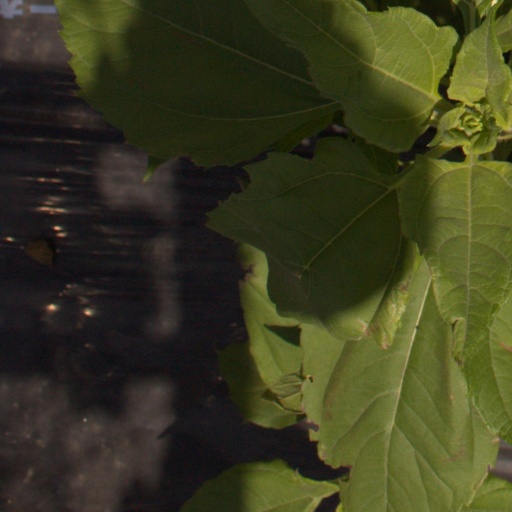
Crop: Jerusalem artichoke